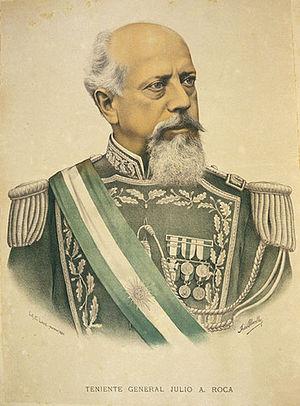
Dans l’historiographie argentine, il est d’usage de désigner par République conservatrice, Régime conservateur, Ordre conservateur, République oligarchique, ou Régime oligarchique la période de l’histoire de l'Argentine comprise entre les années 1880 et 1916, dans laquelle la République argentine connut, sous le gouvernement de la Génération de 1880, une rapide croissance économique et démographique et un haut développement culturel.